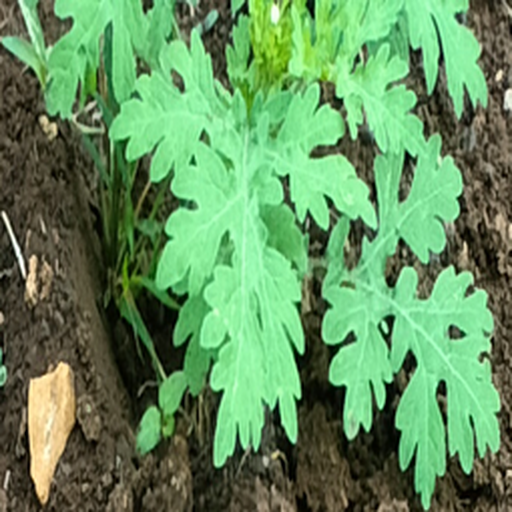
Weed species: Gajar_gavat_(Parthenium hysterophorus)